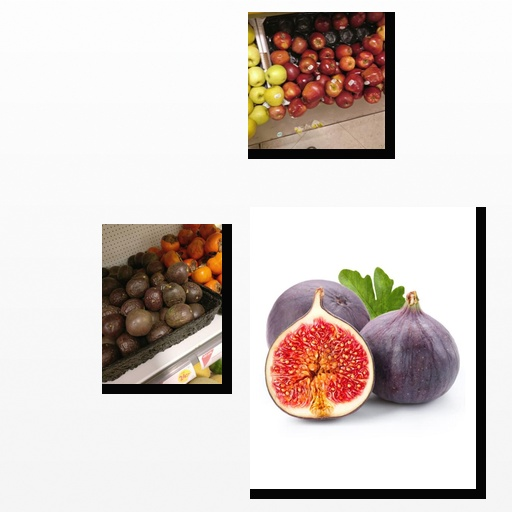
Food items: apple, fig, passion_fruit